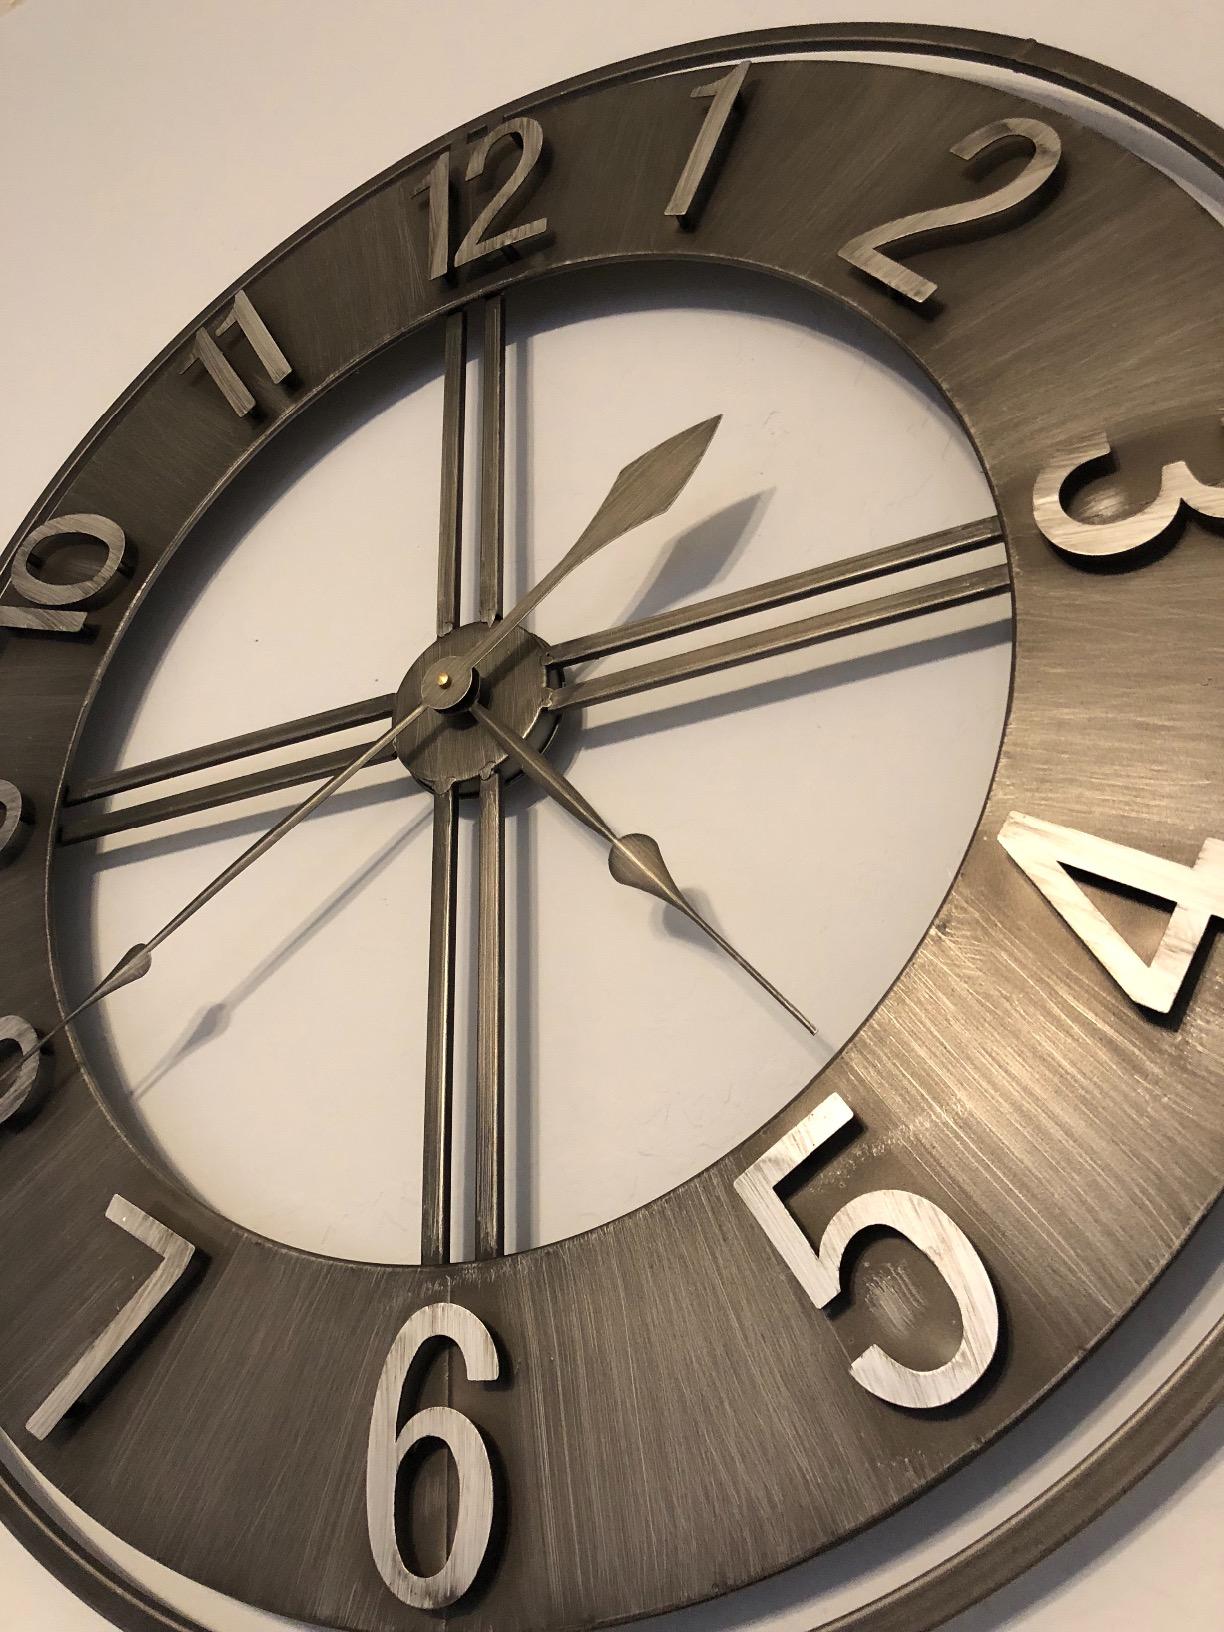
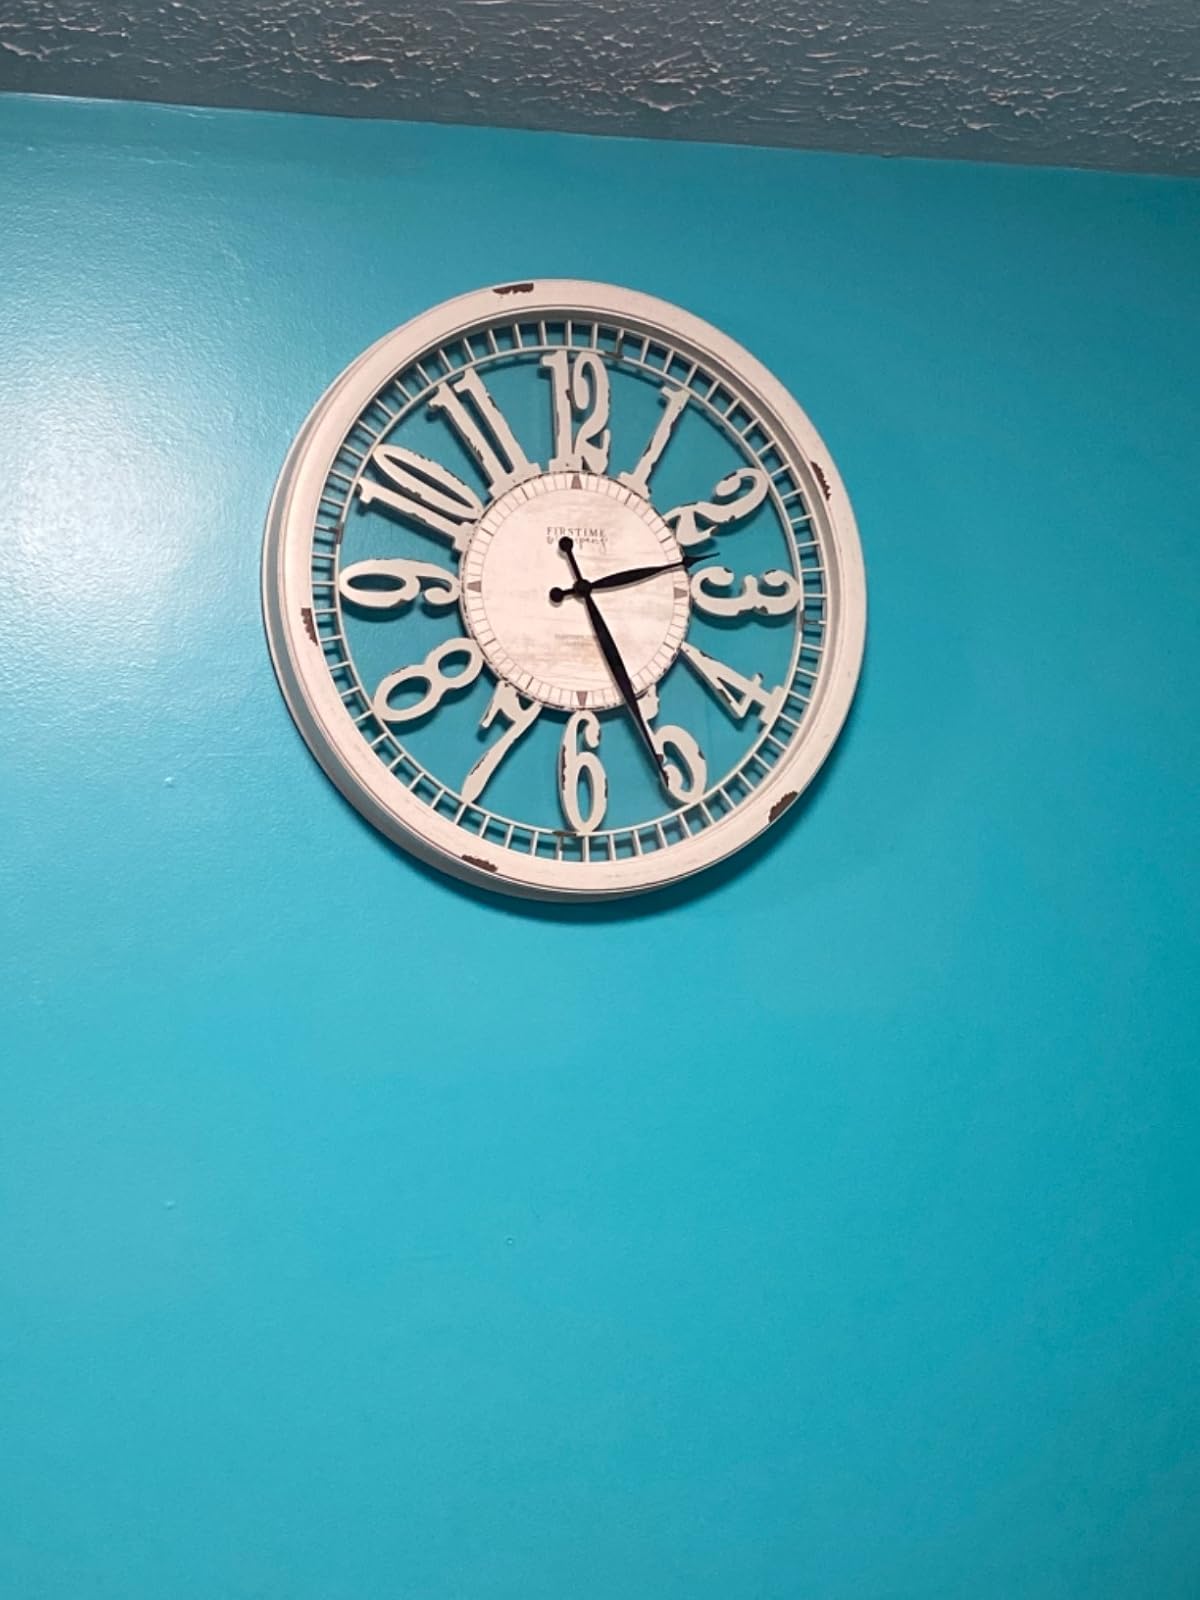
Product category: clock
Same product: no